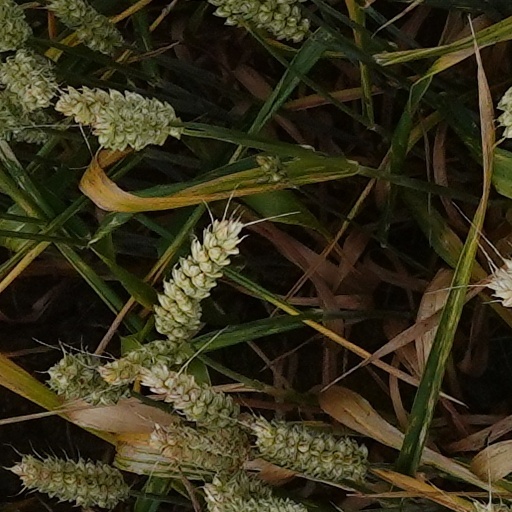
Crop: wheat